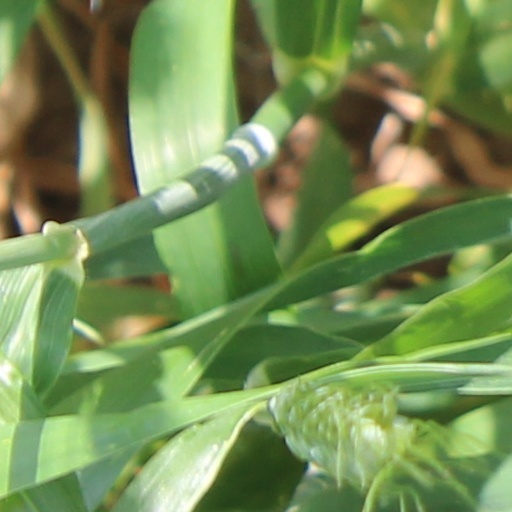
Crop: wheat